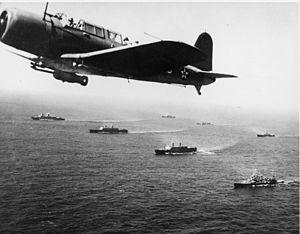
Un convoi est un groupe de véhicules, généralement des voitures ou des navires, voyageant ensemble afin de s'assurer soutien et protection. Généralement, le convoi est organisé avec un soutien armé défensif. Le terme peut être utilisé sans son sens militaire, par exemple, lorsque des véhicules se déplacent dans une région isolée. L'organisation des secours afin d'arriver dans une zone d'urgence majeure de manière coordonnées et permettre l'établissement d'une structure de commande opérationnelle est également un motif d'organisation de convois.
Le Vought SB2U Vindicator est un bombardier en piqué embarqué sur porte-avions de la Seconde Guerre mondiale.
Le terme Rudeltaktik ou en anglais Wolfpack se réfère à une tactique militaire d'attaque en masse utilisée par les U-Boote allemands de la Kriegsmarine pendant la bataille de l'Atlantique contre les convois Alliés.
L'expression « bataille de l'Atlantique » désigne l'ensemble des combats qui ont eu lieu dans l'Atlantique nord, pendant la Seconde Guerre mondiale. La paternité de l'expression est attribuée à Winston Churchill. C'est la plus longue bataille de l'Histoire, commençant le 3 septembre 1939 pour finir le 8 mai 1945.
Les convois ON sont une série de convois passant dans l'Atlantique nord, pendant la Seconde Guerre mondiale. Ces convois ont lieu lors de la bataille de l'Atlantique. Ils partent tous d'Angleterre au Royaume-Uni à destination de Halifax au Canada. Les convois ONS étaient des convois lent et transitaient entre la Grande-Bretagne et l'Amérique du Nord.
Le 3 septembre 1939, les déclarations de guerre britanniques et françaises à l’Allemagne lancent la seconde bataille de l’Atlantique. Le 4 septembre, le chef des opérations navales des États-Unis met en oeuvre une patrouille aéronavale combinée le long de la côte atlantique des États-Unis et dans les Caraïbes. Le président Franklin D. Roosevelt adopte ensuite la loi de neutralité de novembre 1939, transformant la patrouille navale en patrouille de neutralité.